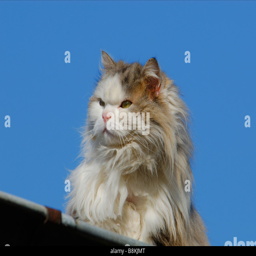
lofty cat beautiful portrait of a cat